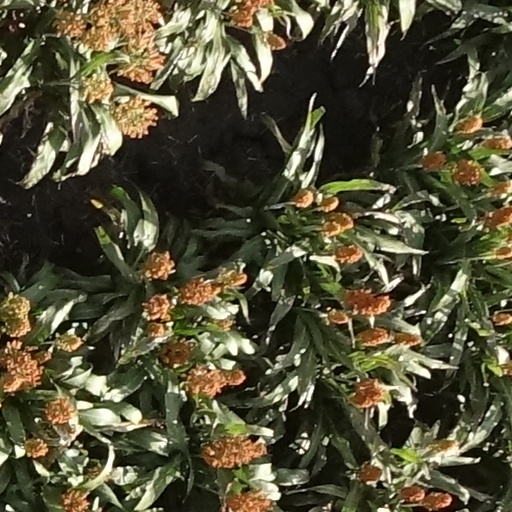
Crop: sorghum